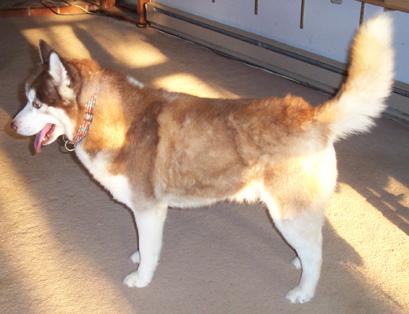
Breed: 1160-n000003-Siberian_husky